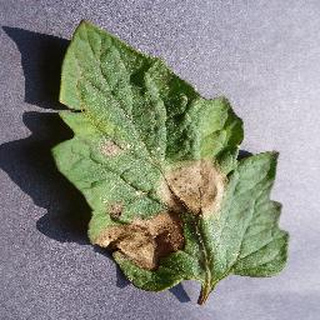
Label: tomato_late_blight